Nyctosaurus

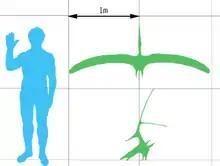
Size of a mature, crested specimen (green) compared with a human

"Nyctosaurus" was similar in anatomy to its close relative and contemporary, "Pteranodon". It had relatively long wings, similar in shape to modern seabirds. However, it was much smaller overall than "Pteranodon", with an adult wingspan of little over . Some wingspan estimates by German paleontologist Peter Wellnhofer in 1991 however, reached a total of about , and the dubious species ""N." lamegoi" had a wingspan estimate of around according to Price back in 1953. It is estimated that "N. gracillis" had about body length, wingspan and weight.